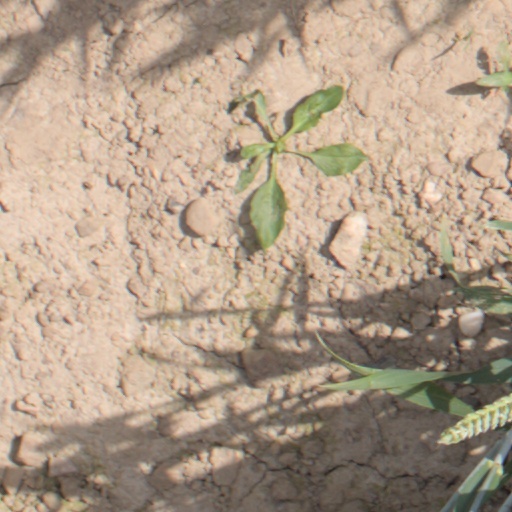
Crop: wheat